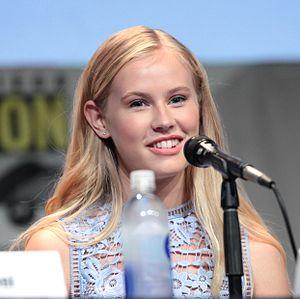
Heroes Reborn ou Les Héros : Le Retour au Québec est une mini-série américaine en treize épisodes de 42 minutes, faisant suite à la série télévisée Heroes, diffusée en simultané du 24 septembre 2015 au 21 janvier 2016 sur le réseau NBC aux États-Unis et sur le réseau Global au Canada.